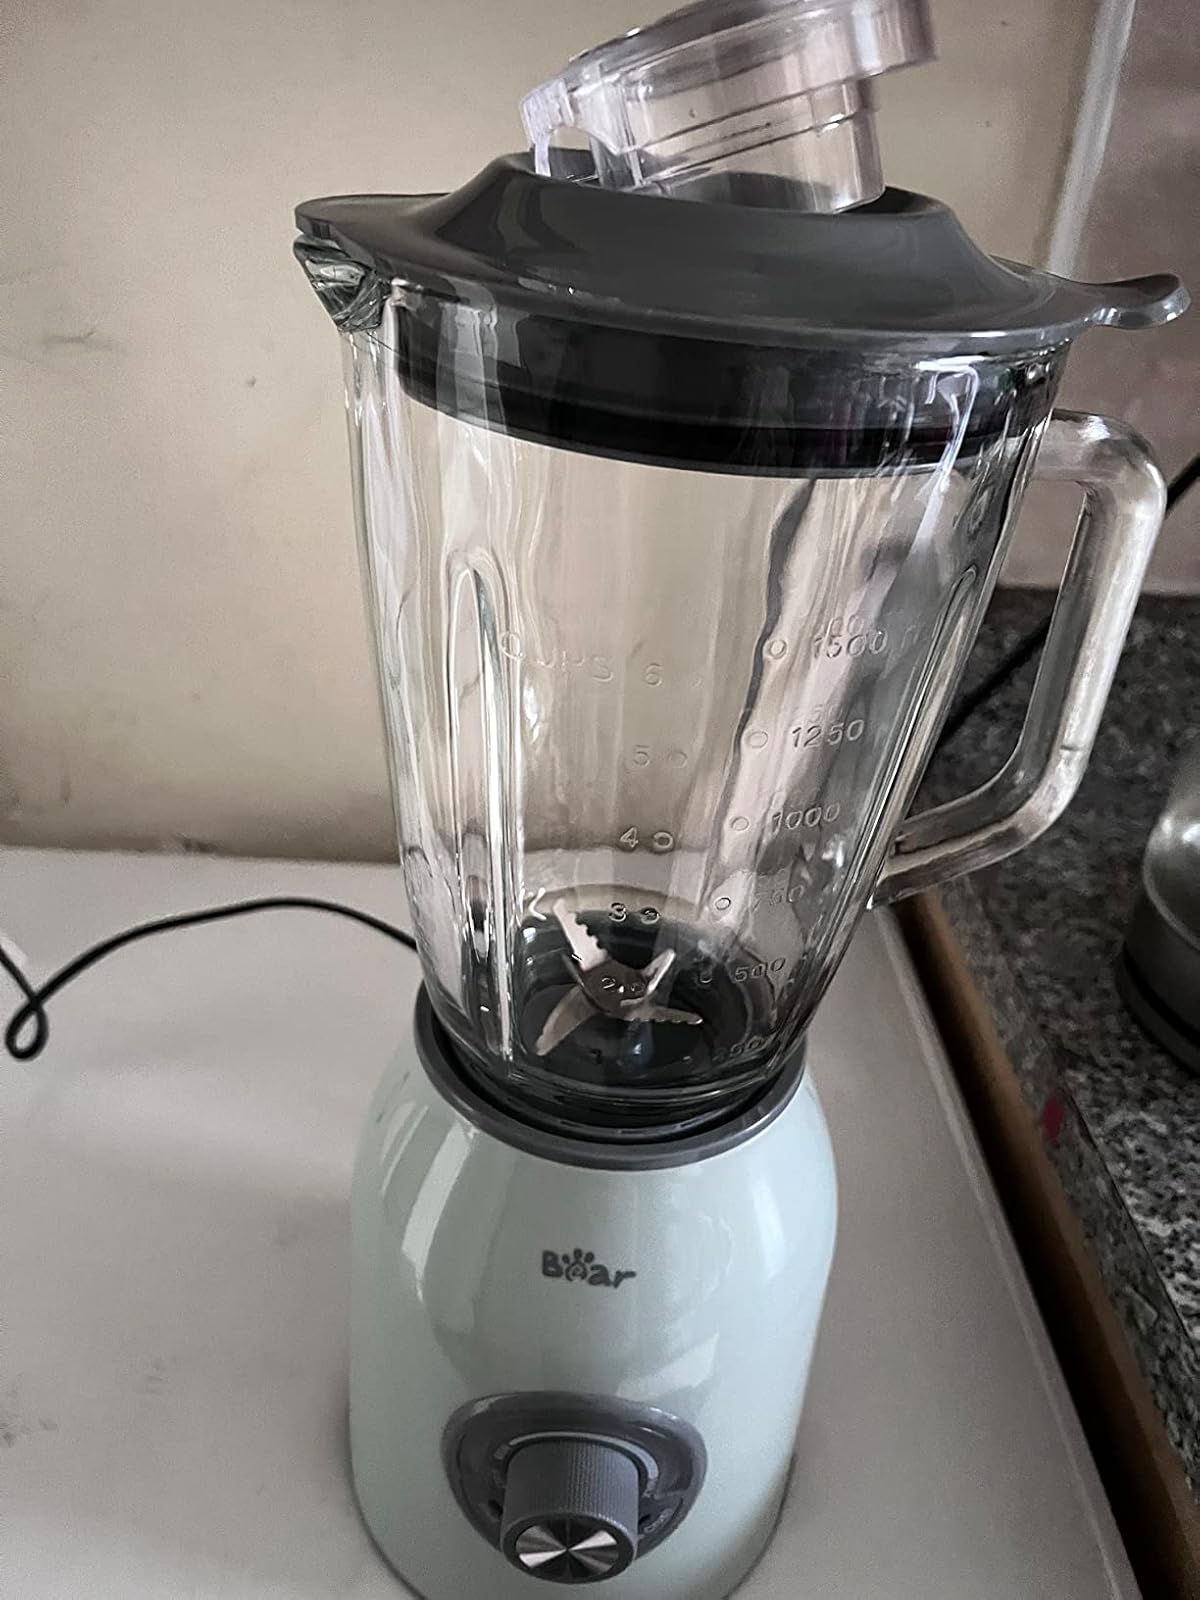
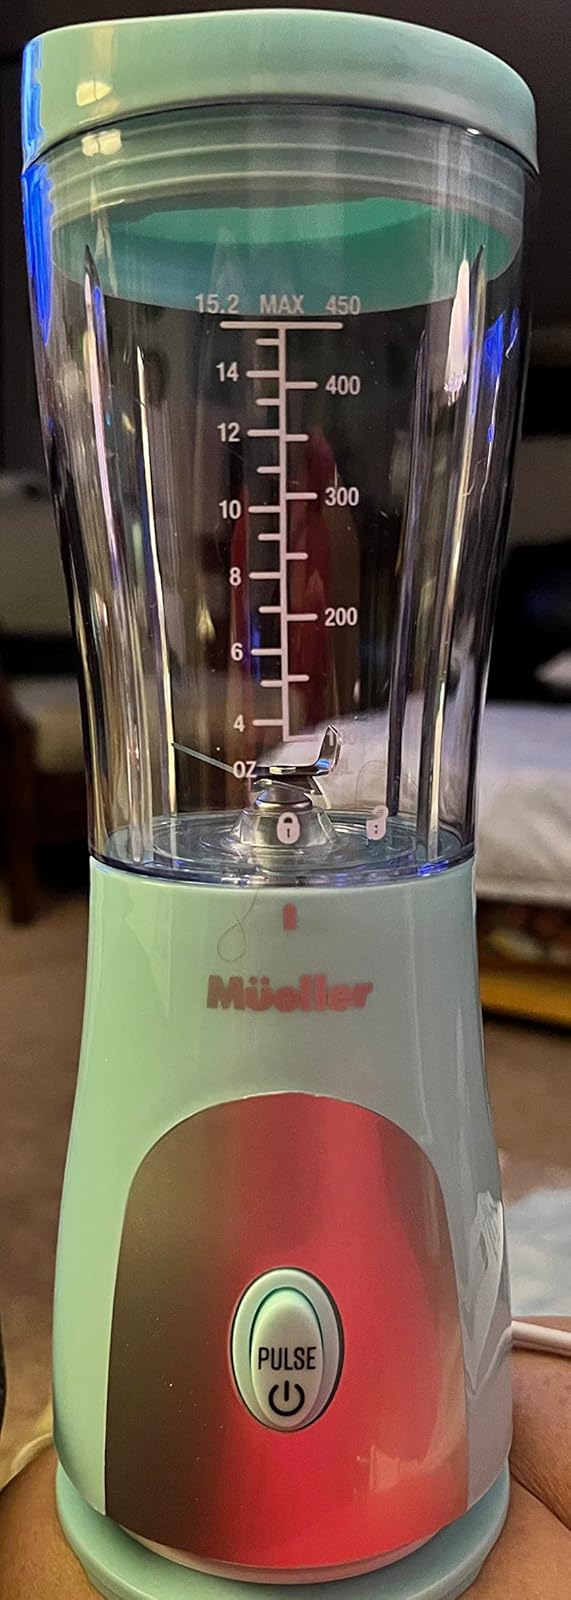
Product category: items_blender
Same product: no